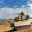
Label: tank